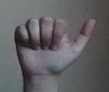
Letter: dhad